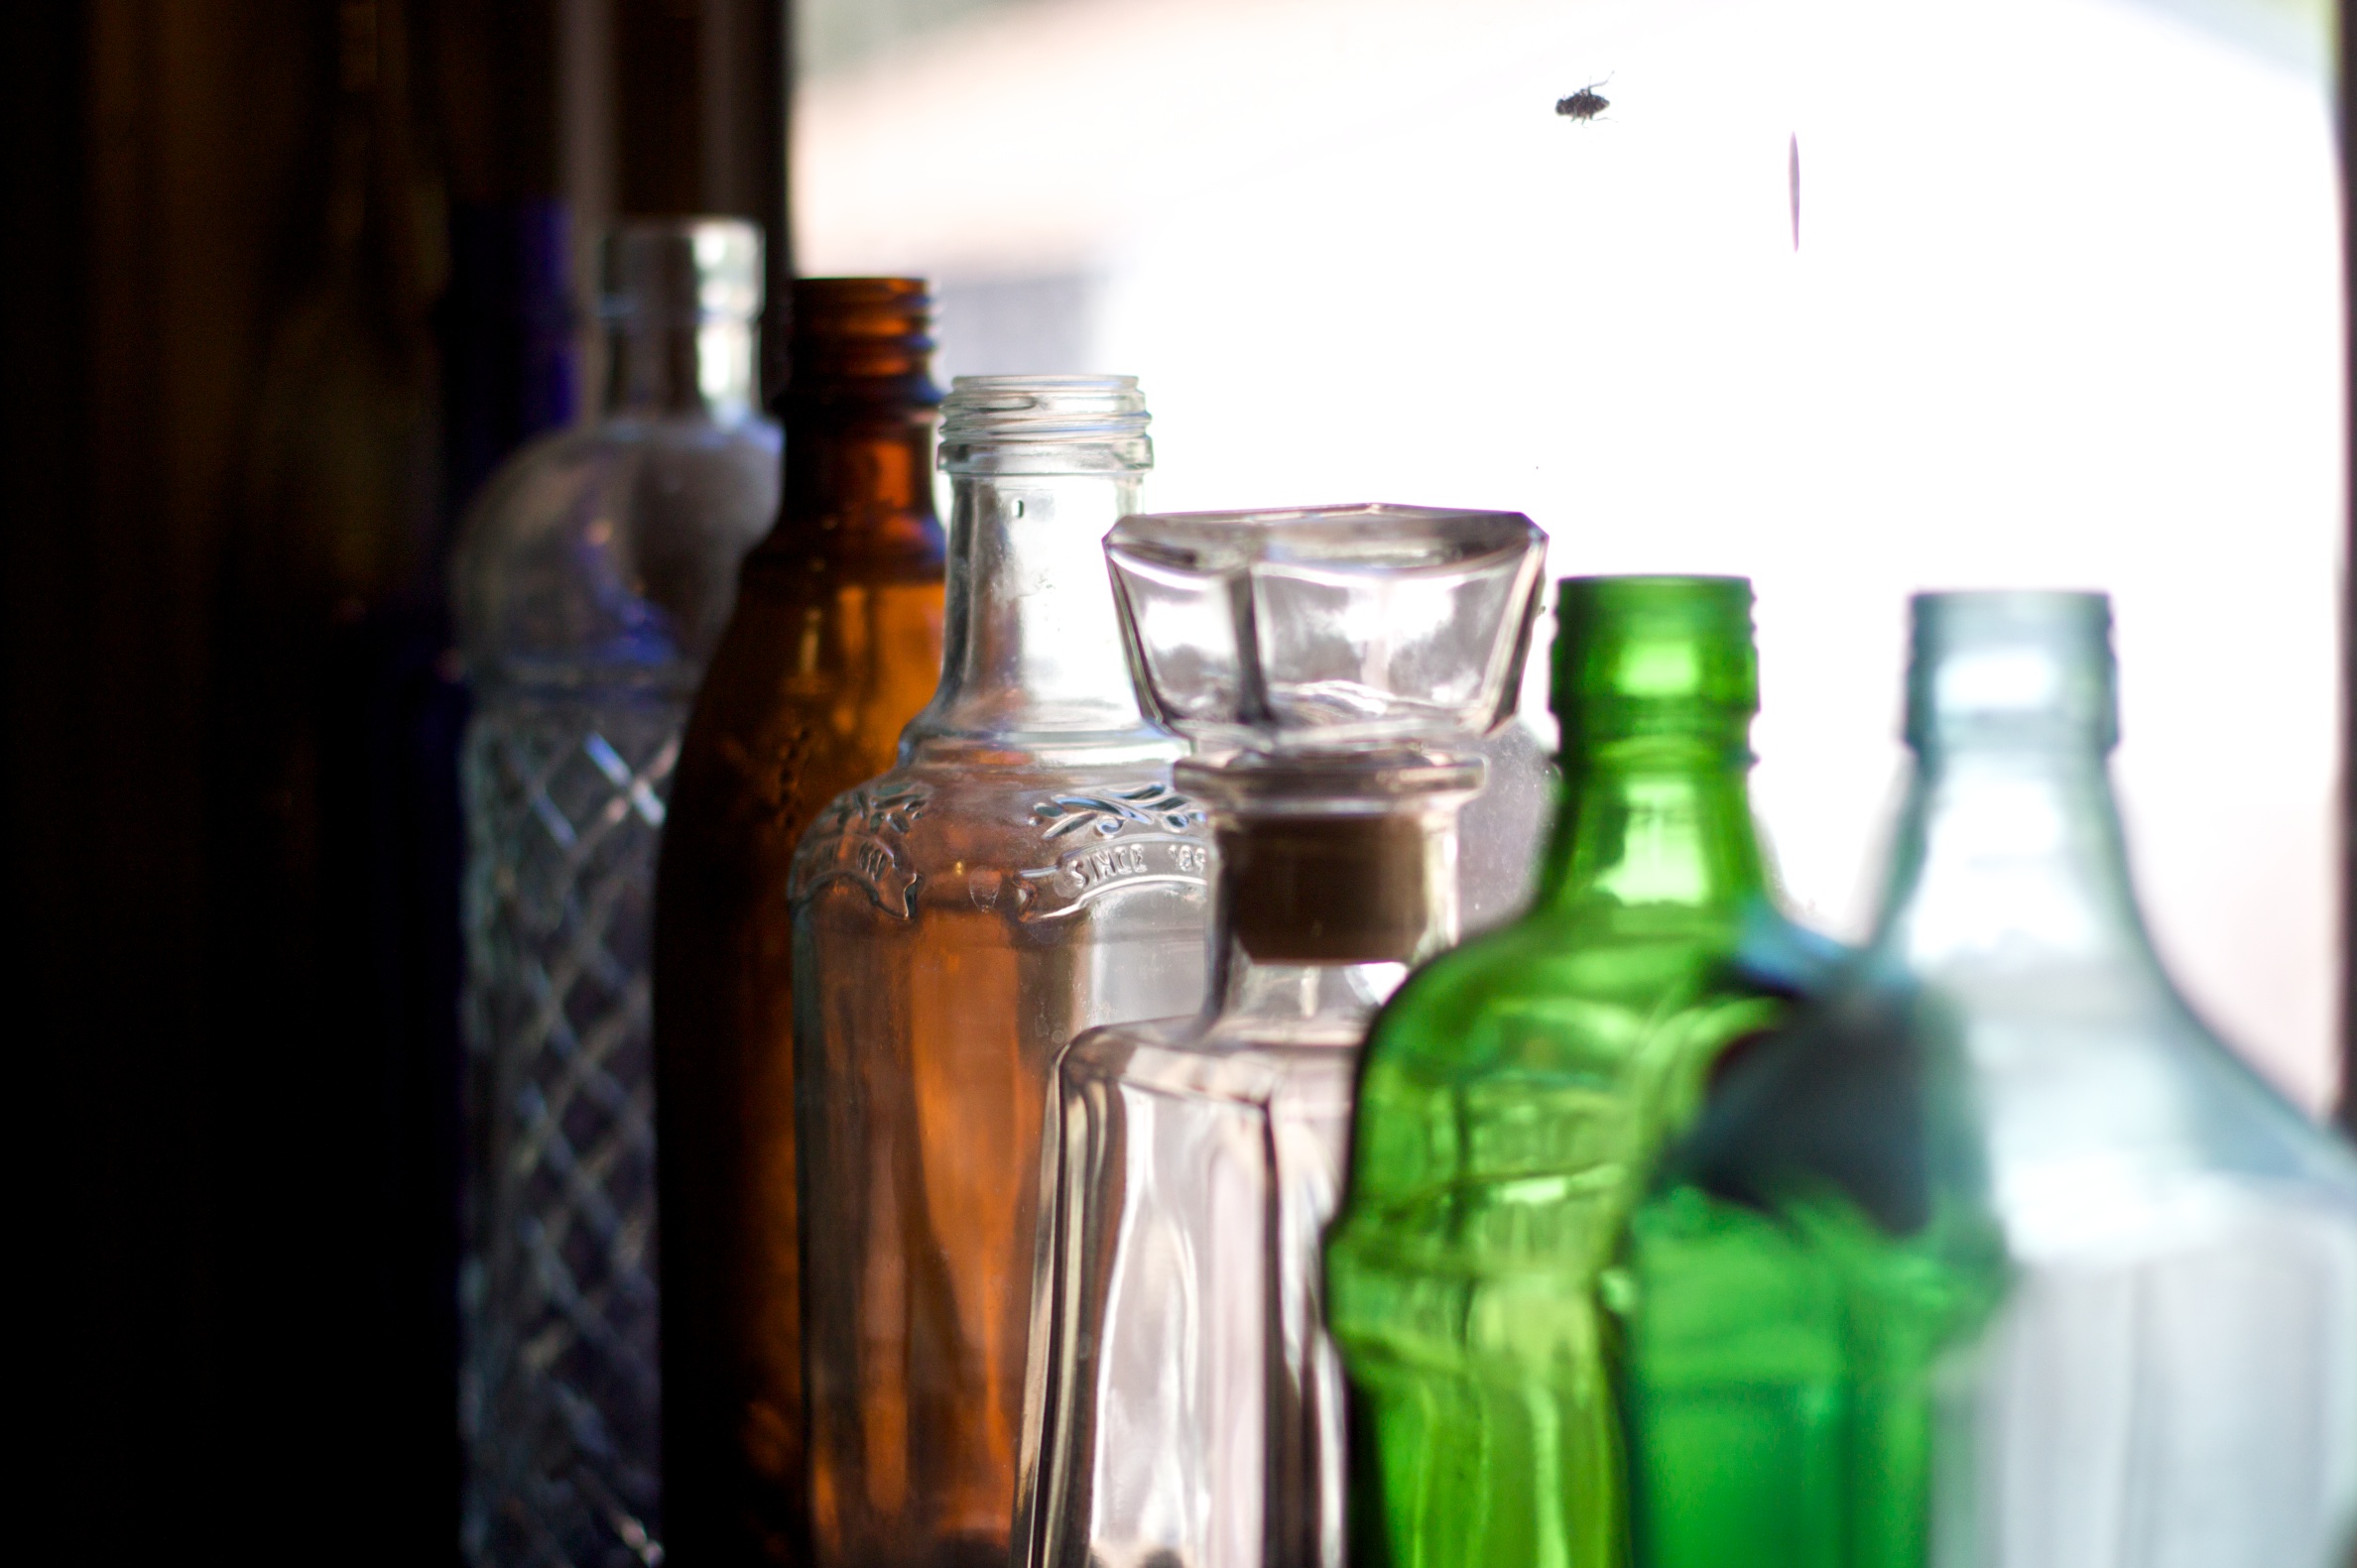
glass, drink, bottle, tableware, alcohol, wine bottle, glass bottle, distilled beverage, drinkware